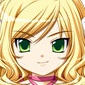
Portrait style: Anime Portrait